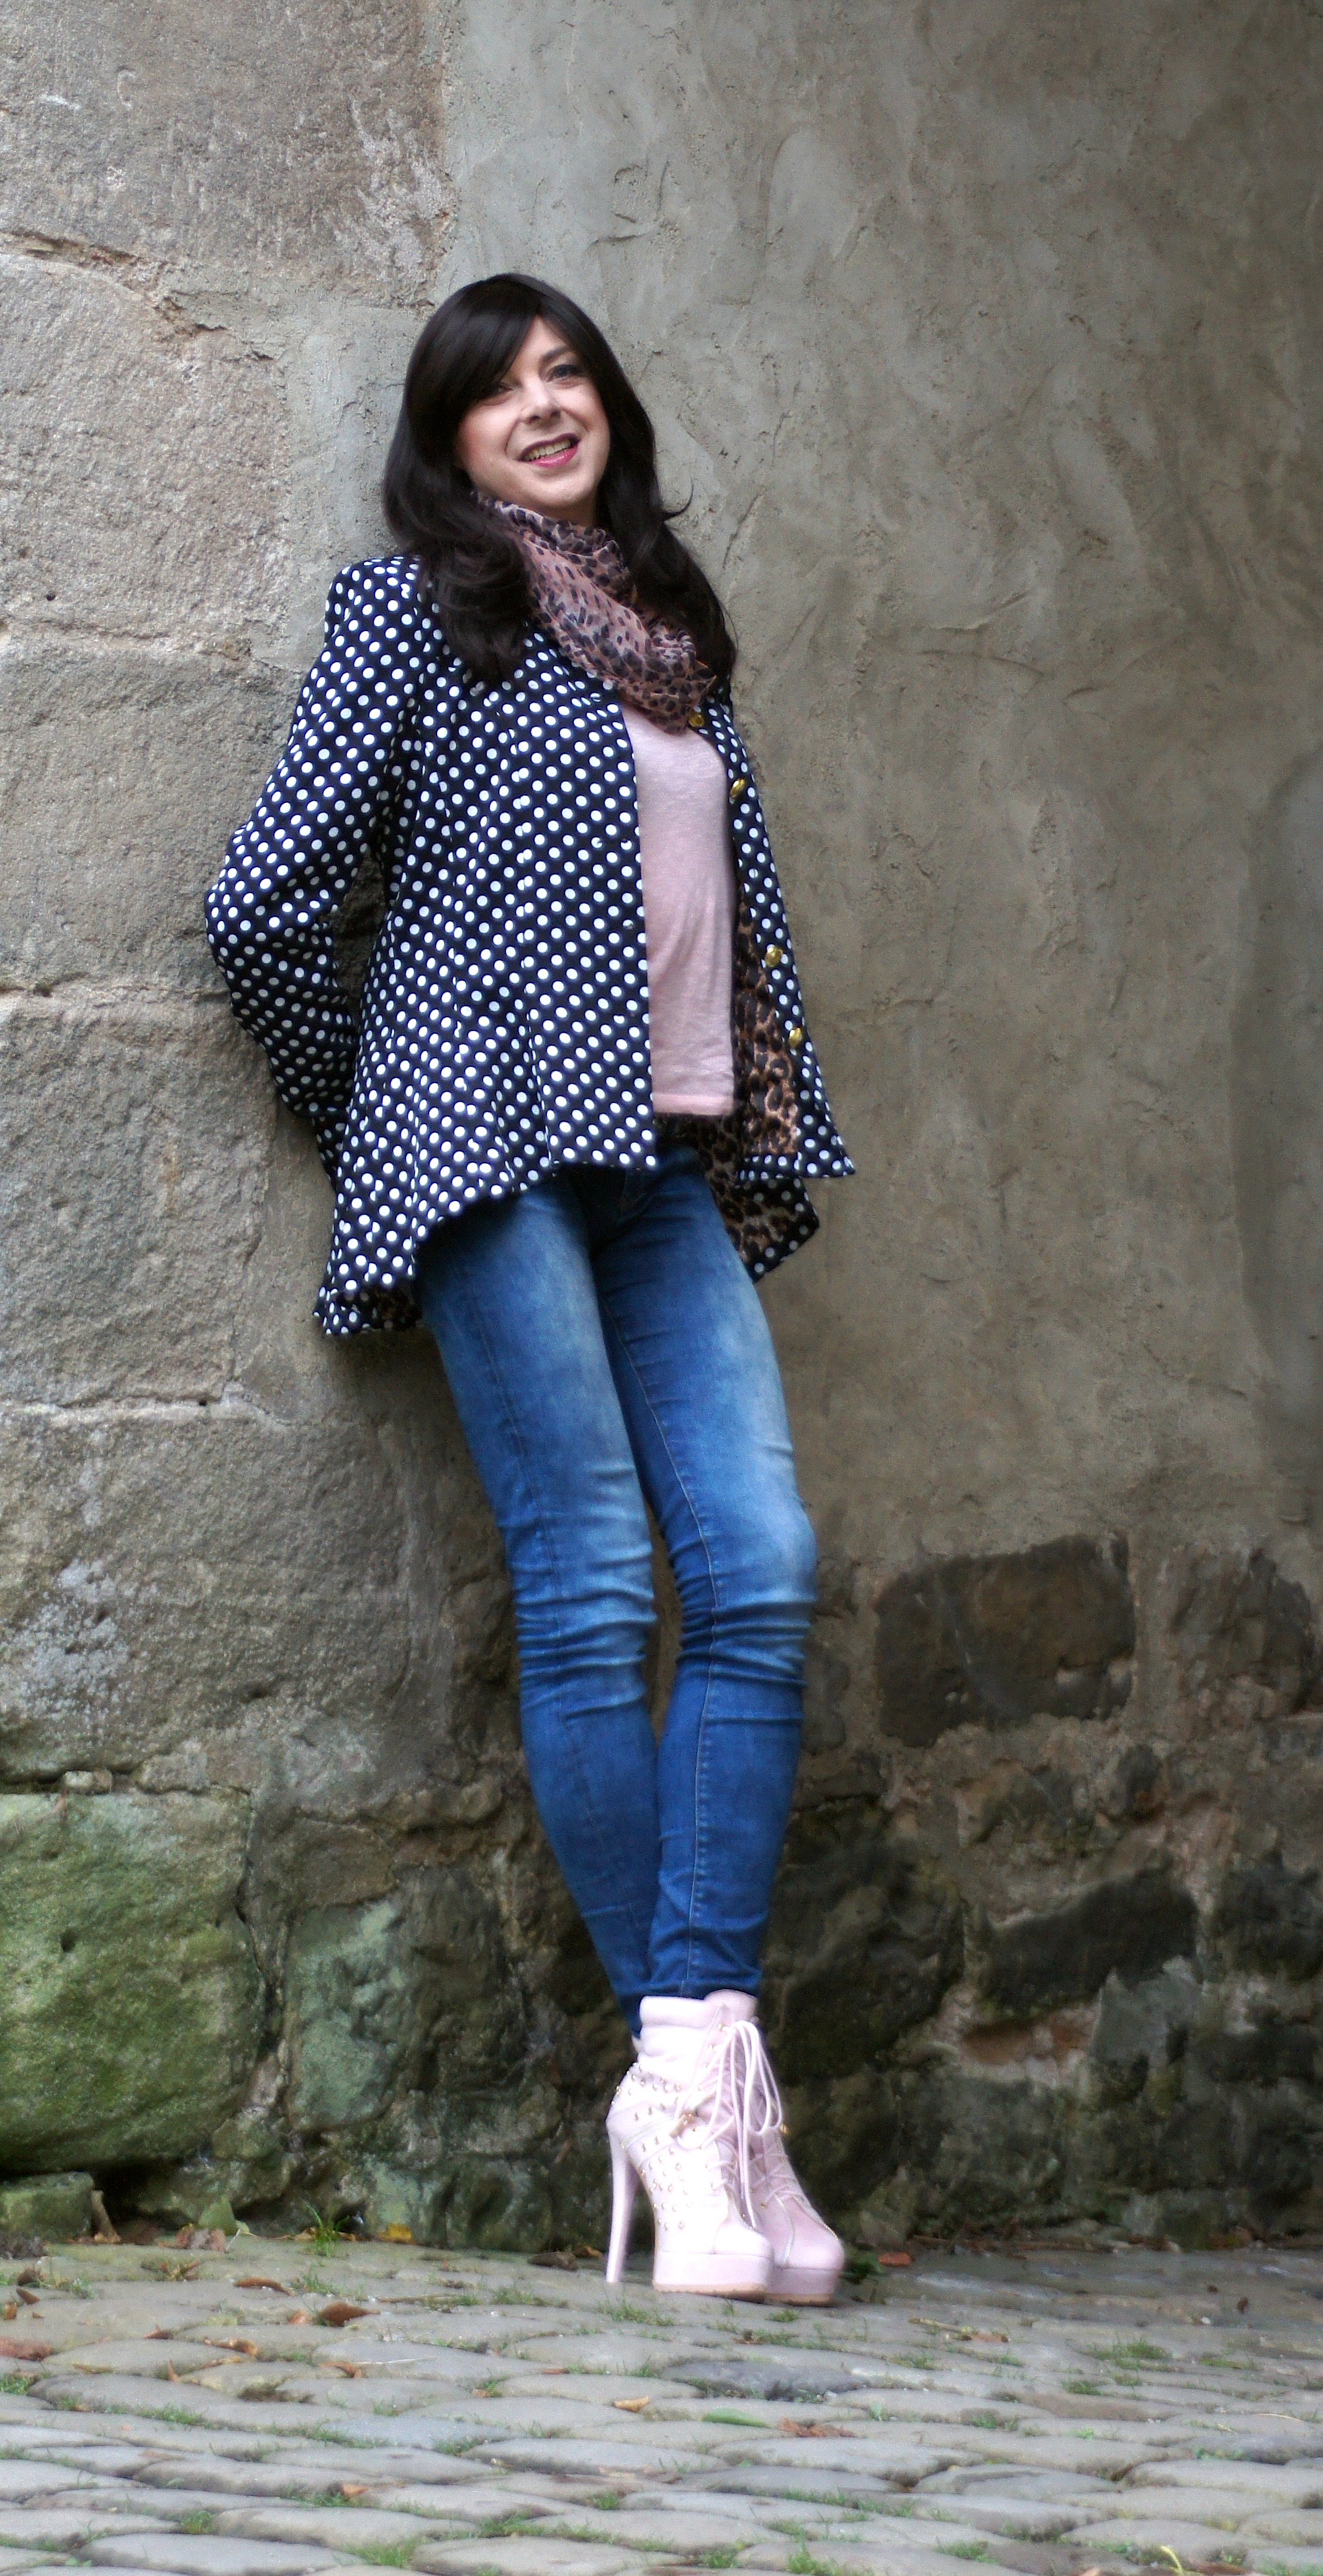
nature, light, girl, leg, pattern, brunette, portrait, model, jeans, spring, human, fashion, blue, clothing, lady, pink, healthy, outerwear, makeup, dress, footwear, lips, pose, beauty, beautiful, photo shoot, joy of life, high heels, young women, ankle boots, portrait photography